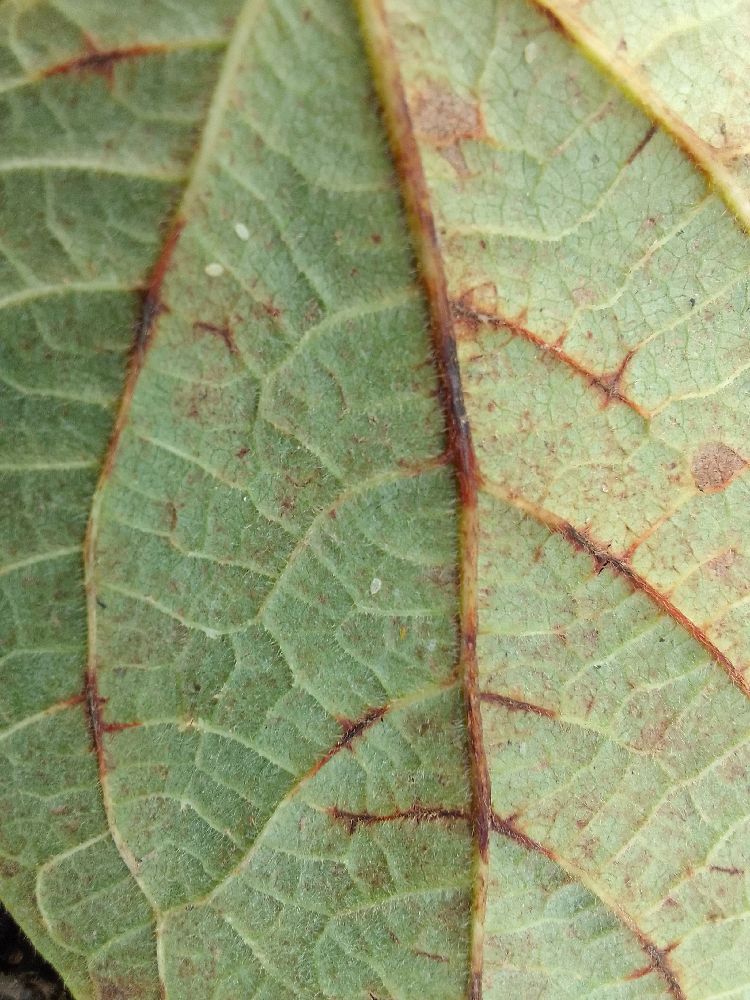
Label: anthracnose